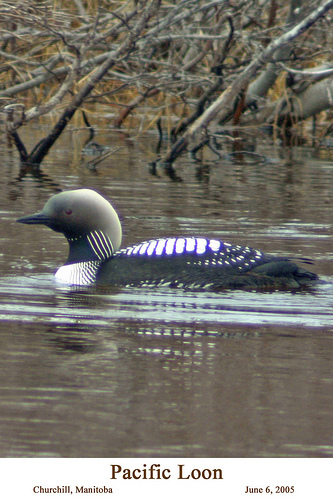
this bird will definitely catch your eyes with its blue and black striations along its back.
this aquatic bird has white stripes on its neck and back over black wings, and a white nape that blends to a dark grey face and throat.
this is a black bird with white on its breast and back and a large head.
this beautiful large bird has a white breast, black neck, gray crown, and flat bill.
a multicolored bird with a black body, white breast, white speckled rump and smooth grey head.
this is a grey bird with bright purple and white patterns on its back and breast.
this amazing looking bird has a big bald looking crown with yellowish tint, small reddish eyes, black pointy bill, black and white chest, white and blue back, black primaries and secondaries.
this water bird is primarily dark gray, with distinctive white markings along the rump, back, breast, and crown.
this bird has unique purple and white secondaries and a straight black bill
this bird has a grey crown with black throat and white breast.
Species: Pacific Loon